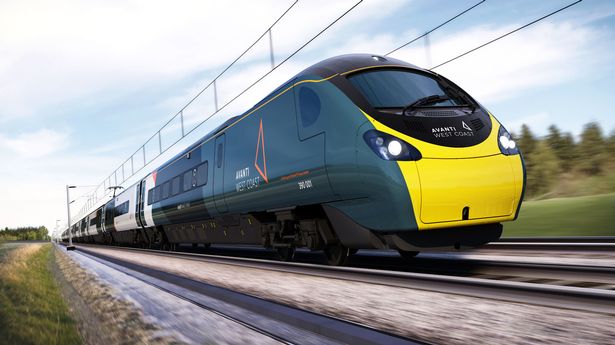
Vehicle type: Trains